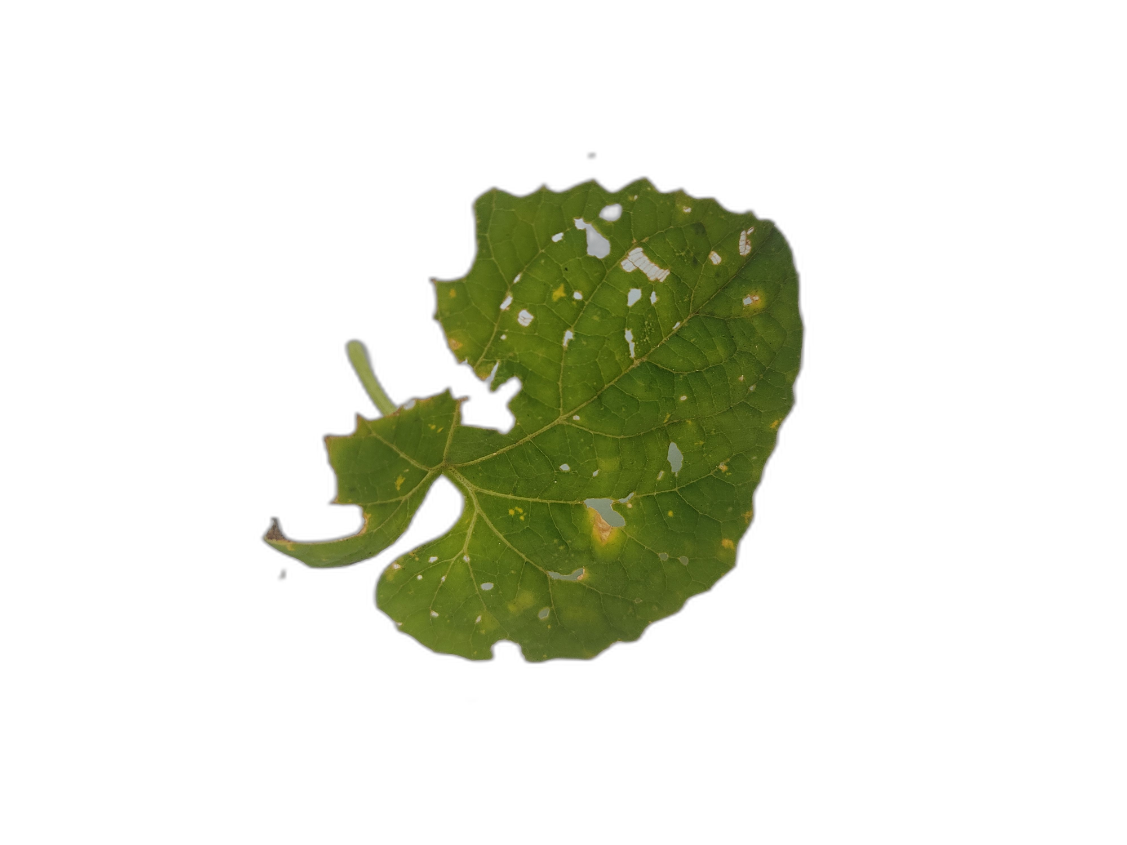
Crop: Zucchini
Label: Insect_Damage